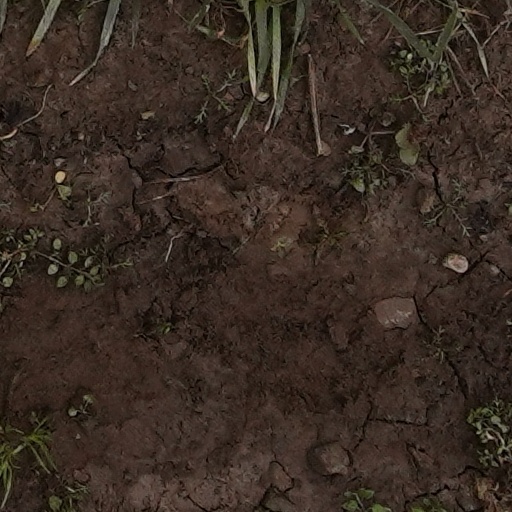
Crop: wheat